Philips de Marlier

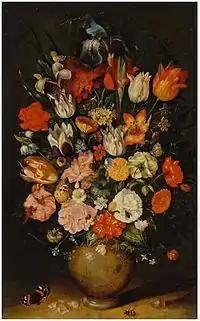
A Vase of Flowers

Philips de Marlier (nickname "Dicke Lup") (c. 1600 – 1668) was a Flemish Baroque painter and copyist mainly known for his still lifes of flowers and garland paintings.